Parkland School District

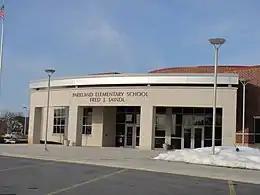
Fred J. Jaindl Elementary School in Breinigsville, one of Parkland School District's nine elementary schools, March 2014

Springhouse Middle School is located in Allentown, on Springhouse road just behind the Administration building. It serves the southern half of the district, primarily south of Tilghman Street.